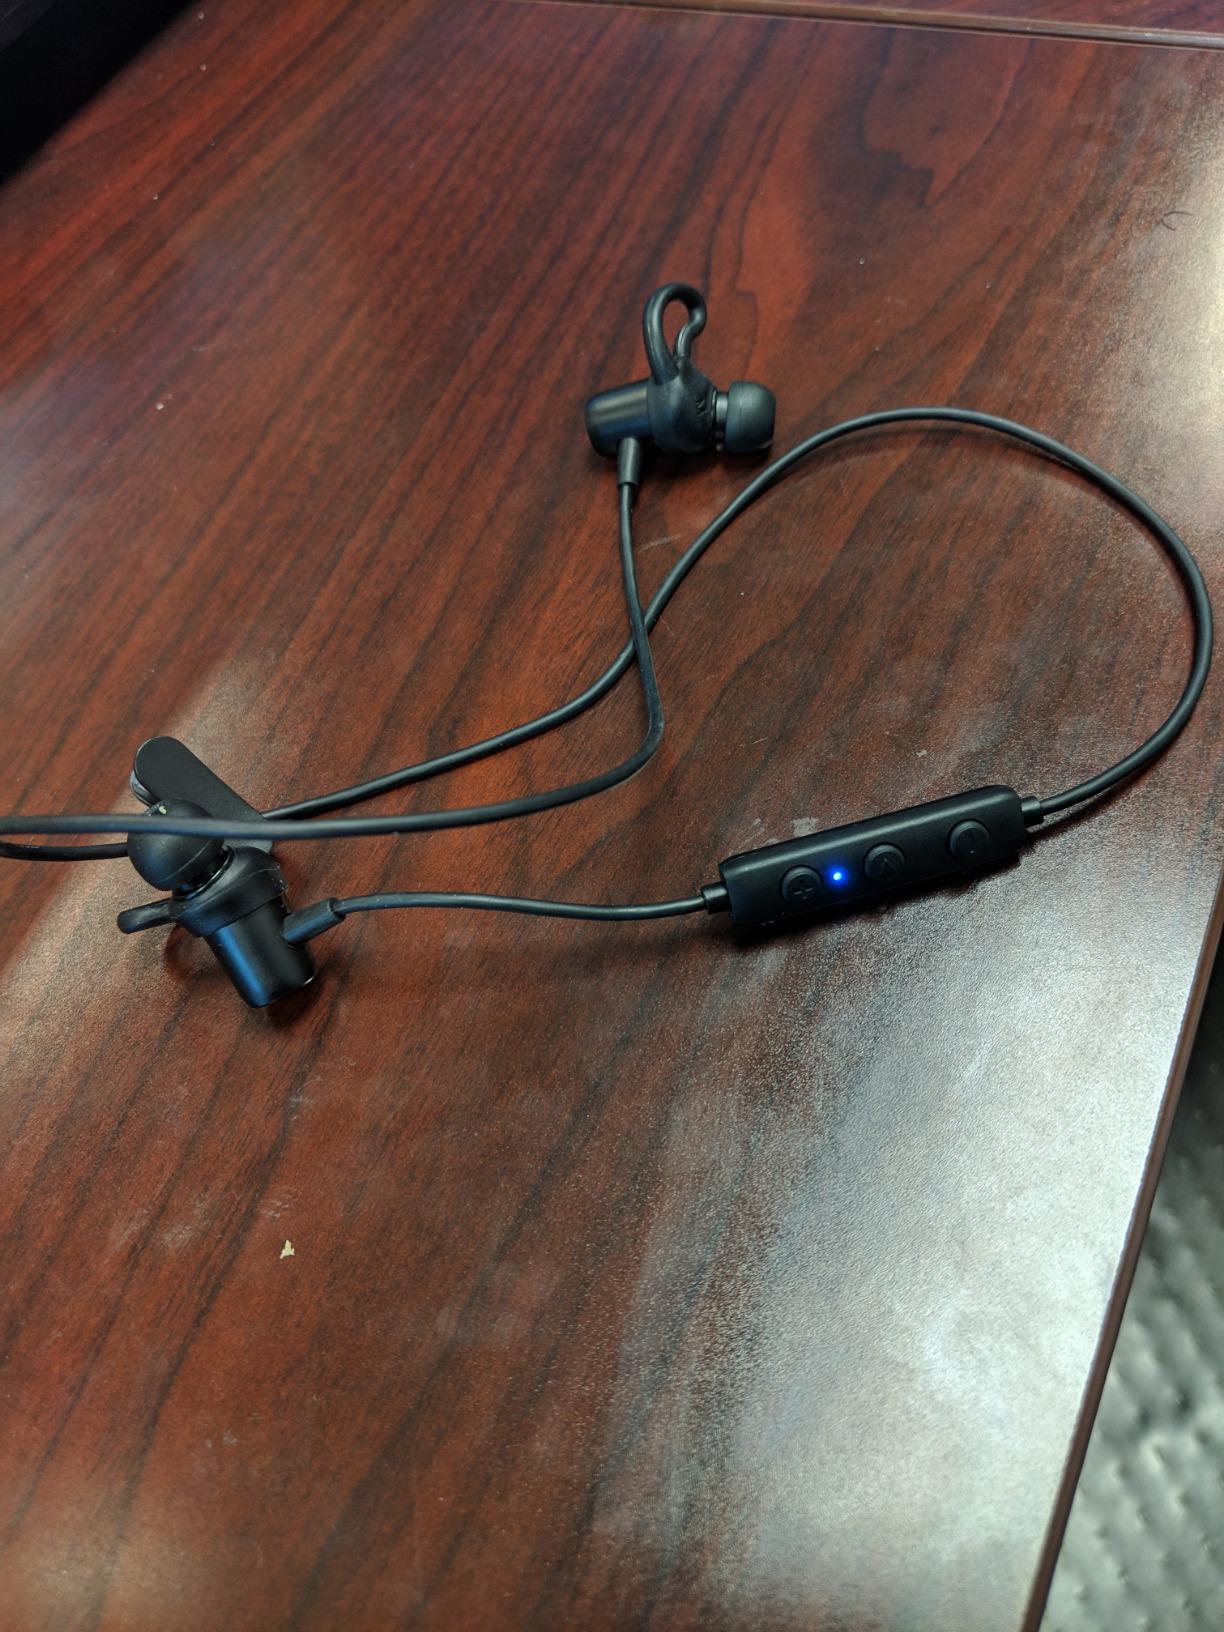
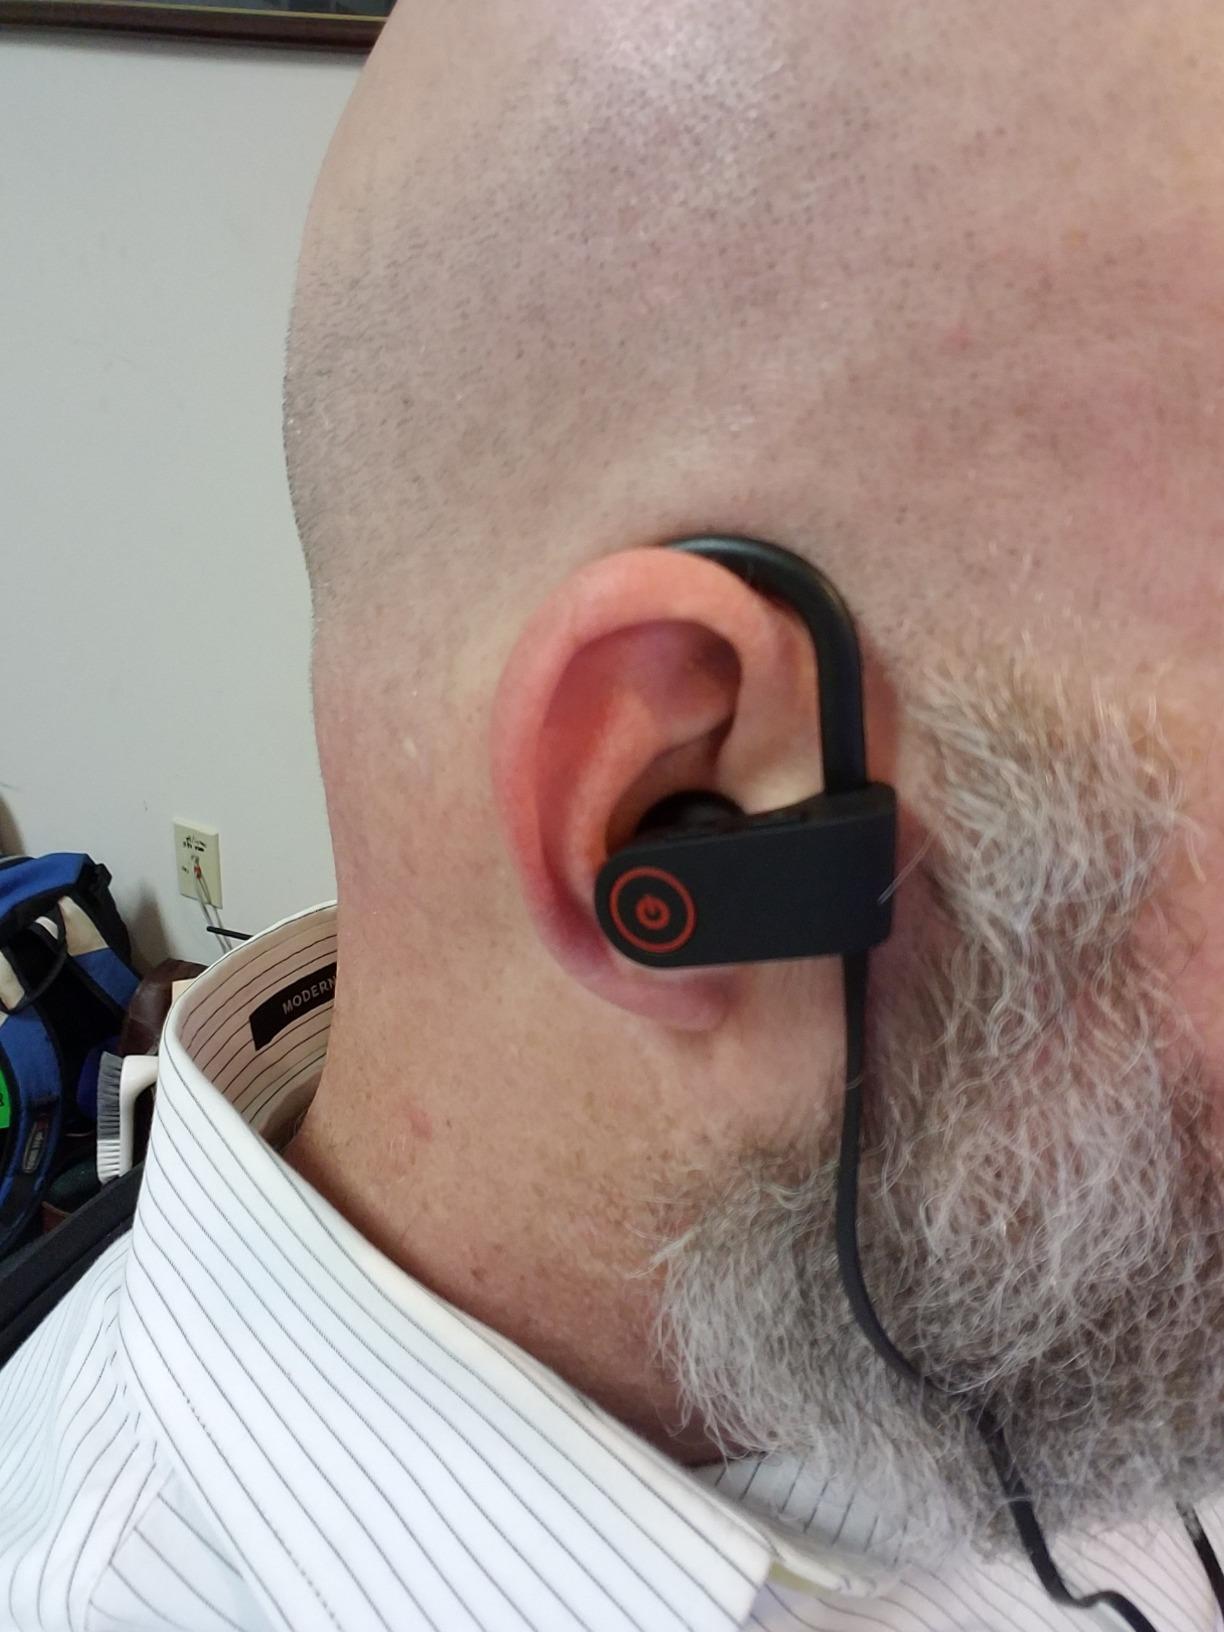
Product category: headphones
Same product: no